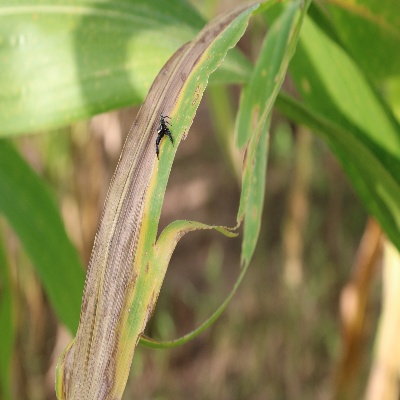
Crop: Maize
Condition: leaf blight